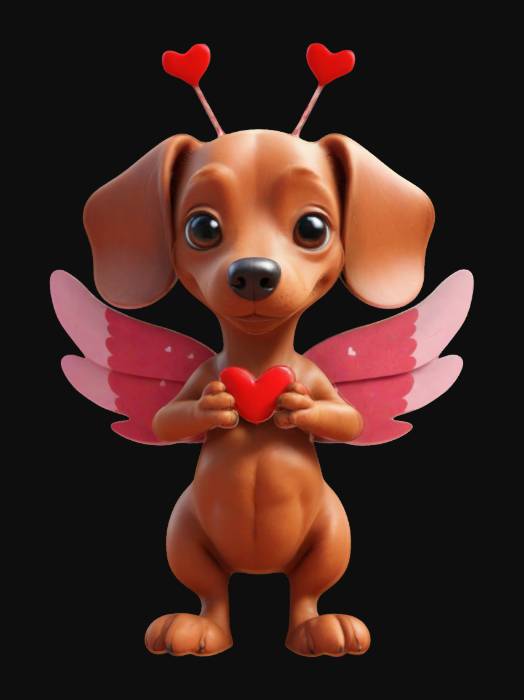
미적 점수 (1~10점): 7